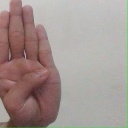
अक्षर: ब